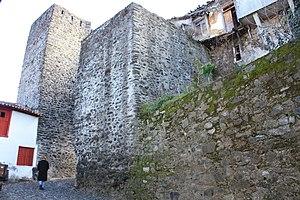
Cet article recense les monuments nationaux du district de Bragance, au Portugal.